TechCheck

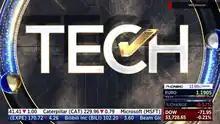

TechCheck was an American business news program that airs on CNBC from 11:00 a.m to 12:00 p.m Eastern Time. It premiered on April 12, 2021. It is broadcast live Monday through Friday from a trading-floor set inside Post 9 at the New York Stock Exchange, which is shared with "Squawk on the Street" and "Closing Bell", and from CNBC's studios in San Francisco. The final episode aired on February 17, 2023.